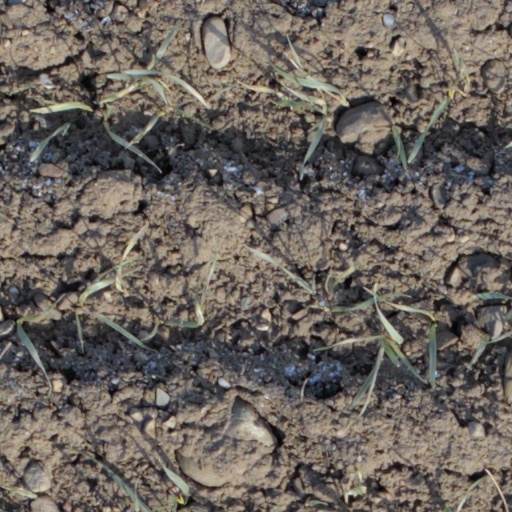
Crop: wheat